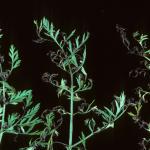
Plant: Carrot
Disease: carrot alternaria leaf blight